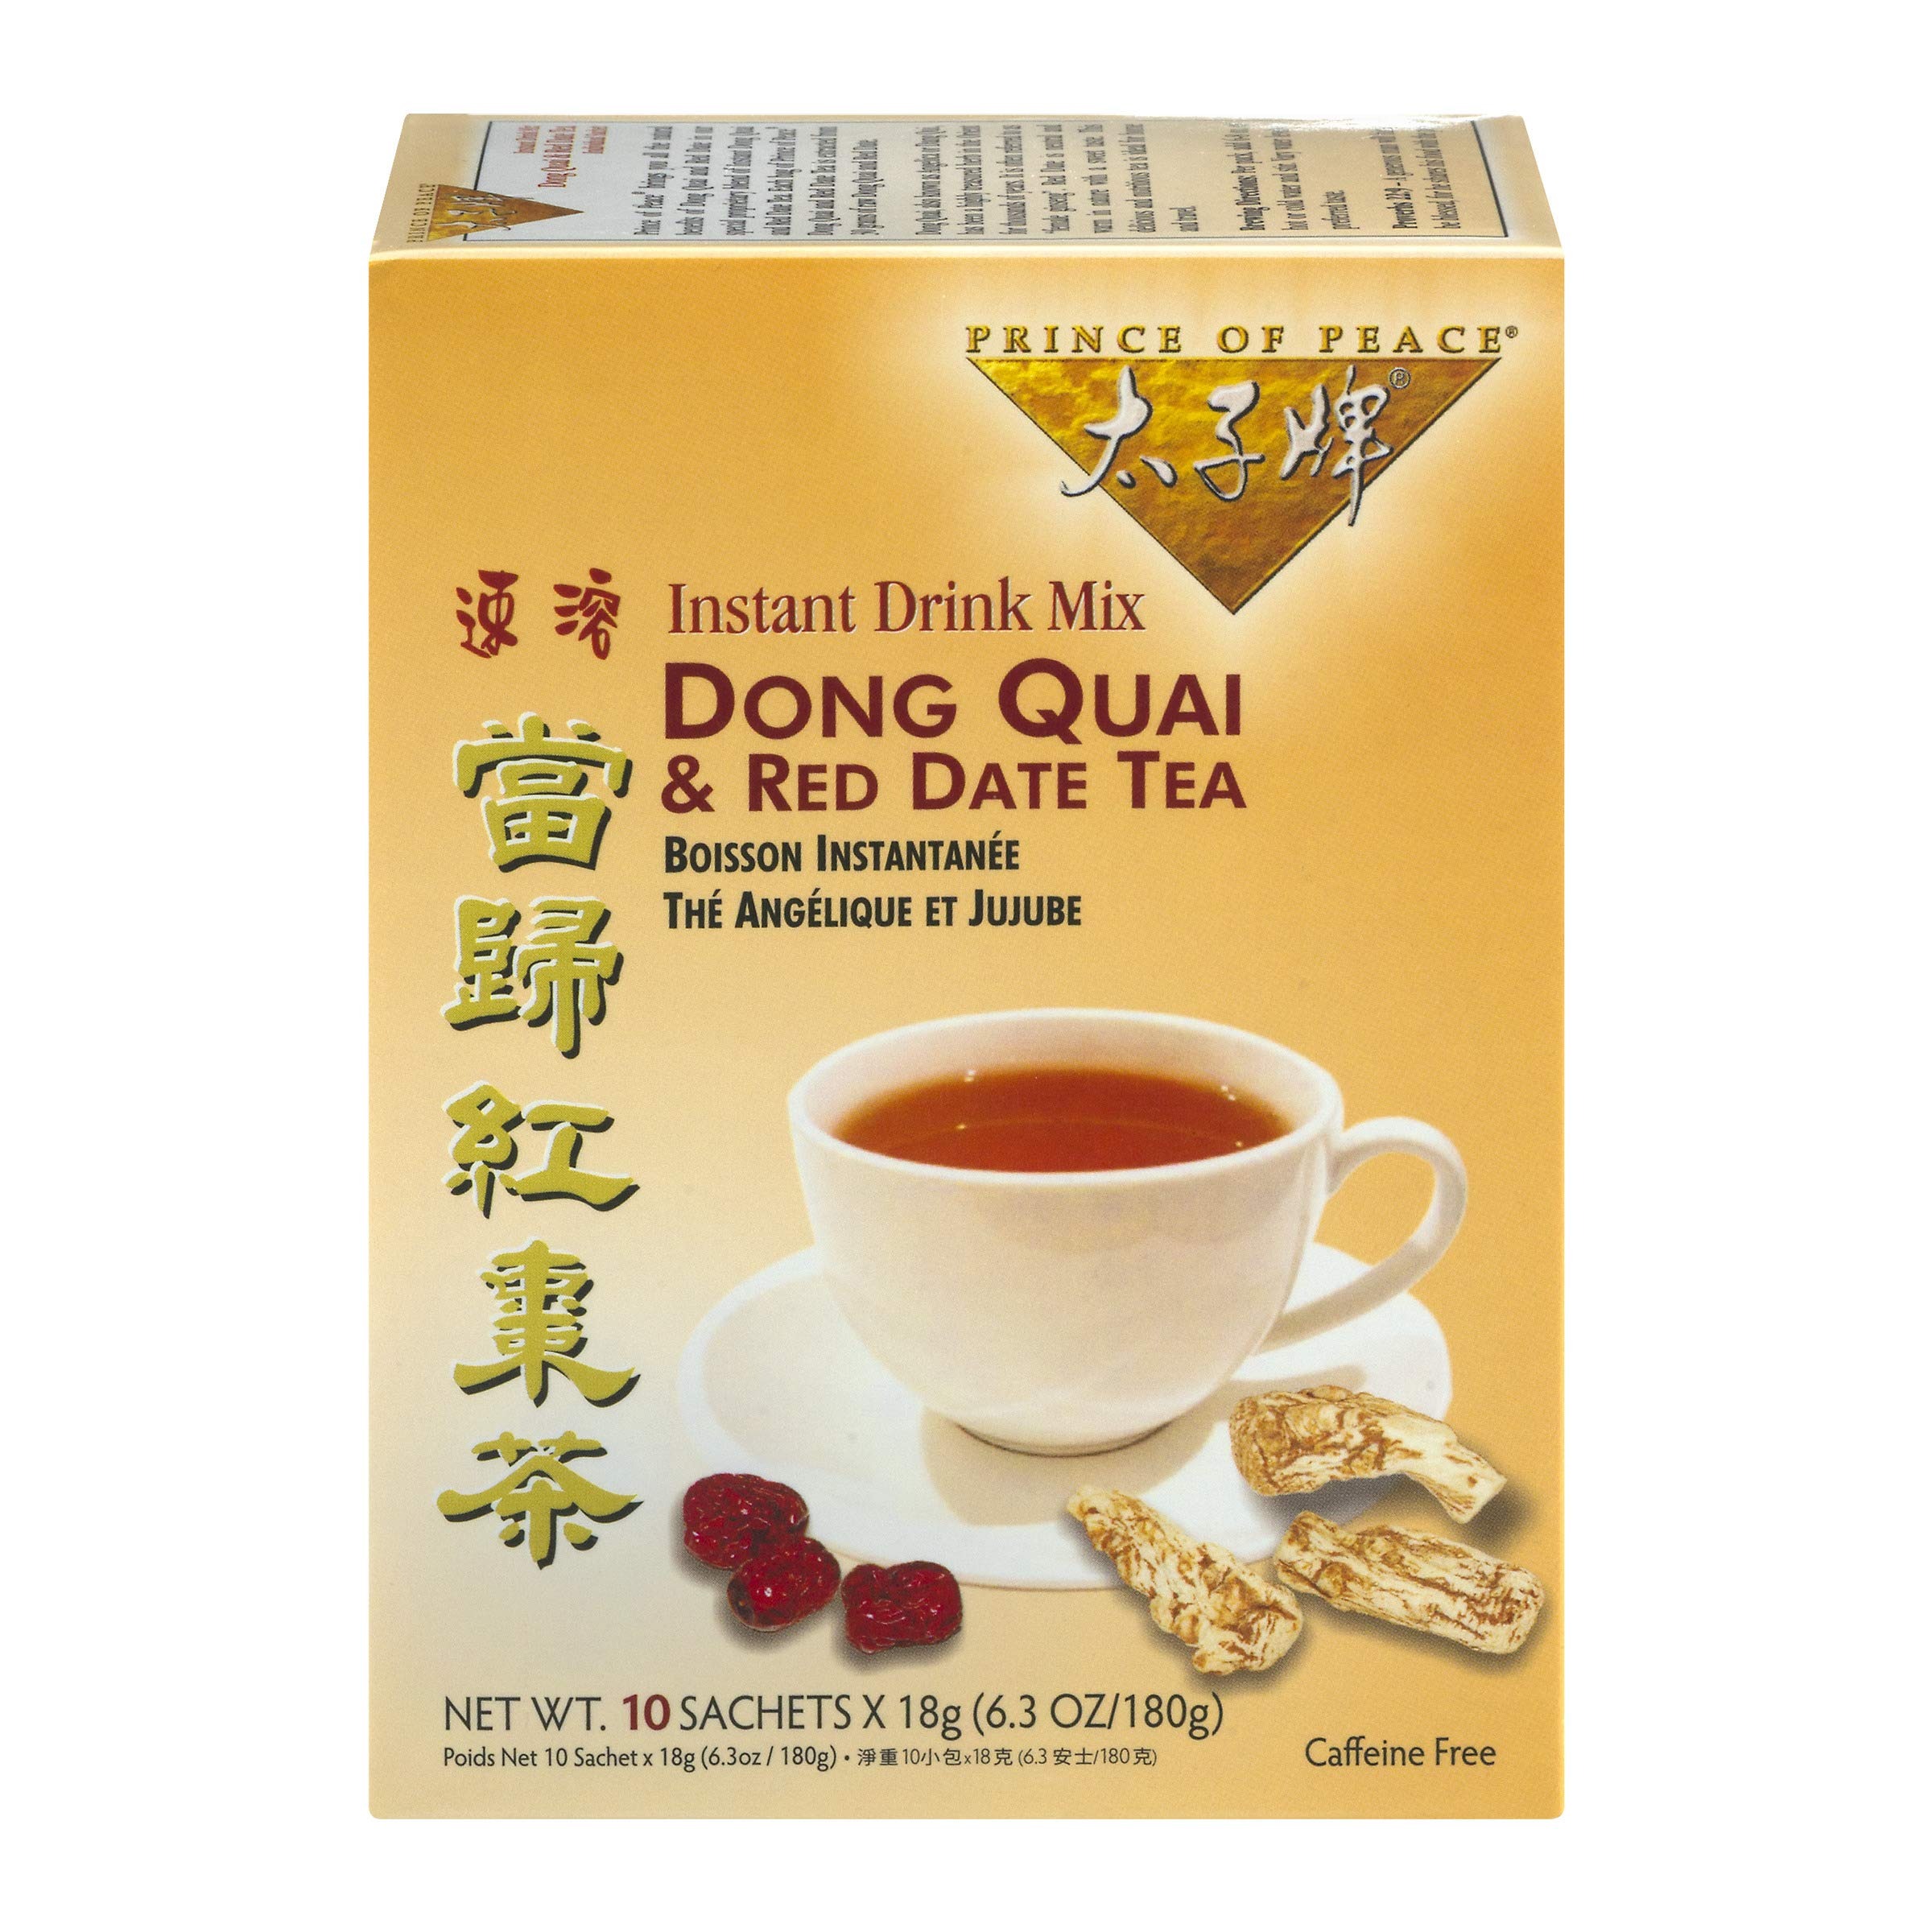
Item Name: Prince of Peace Dong Quai & Red Date Instant Tea 10 tea bags (Pack of 12)
Value: 120.0
Unit: Count

Price: 6.115